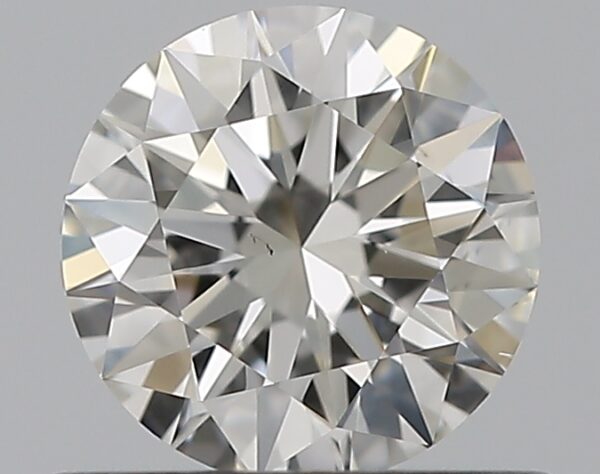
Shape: round
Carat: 0.53
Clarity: VS2
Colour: H
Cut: EX
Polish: EX
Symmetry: EX
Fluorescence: F
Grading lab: GIA
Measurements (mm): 5.24 x 5.25 x 3.2